Nagad railway station

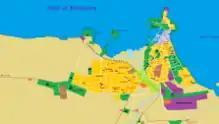
Djibouti City with "Nagad Railway Station" located near the bottom of the map.

Nagad Railway Station is the new and only passenger rail station of Djibouti City, the capital of Djibouti.